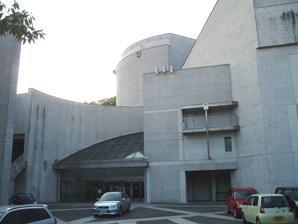
Building: Fukushima city concert hall
Country: Japan
Year built: 1984
Fukushima city concert hall 福島市音楽堂 Alternative names Fukushima Ongakudō General information Address 1-1 Irie-chō Town or city Fukushima , Fukushima Country Japan Coordinates 37°46′11″N 140°28′43″E / 37.76972°N 140.47861°E / 37.76972; 140.47861 Completed 1984 Cost ¥ 3,700 million Technical details Floor area 6,023 m 2 Design and construction Architect(s) Okada & Associates Other designers Nagata Acoustics Website Hompepage ( Jp ) References Factsheet Fukushima city concert hall ( 福島市音楽堂 , Fukushima ongakudō ) is a concert hall in Fukushima city , Fukushima Prefecture , Japan . It opened in 1984 and has a shoebox-style auditorium with 1,000 seats and a smaller hall with a capacity of 200. Okada & Associates were the architects, with acoustical design by Nagata Acoustics . The 41 stop organ is by Marcussen . References